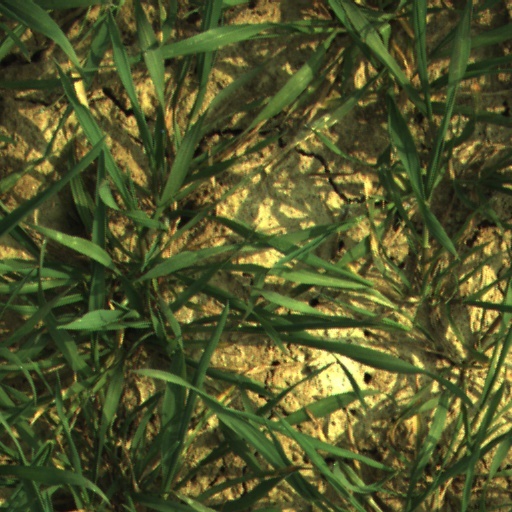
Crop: wheat